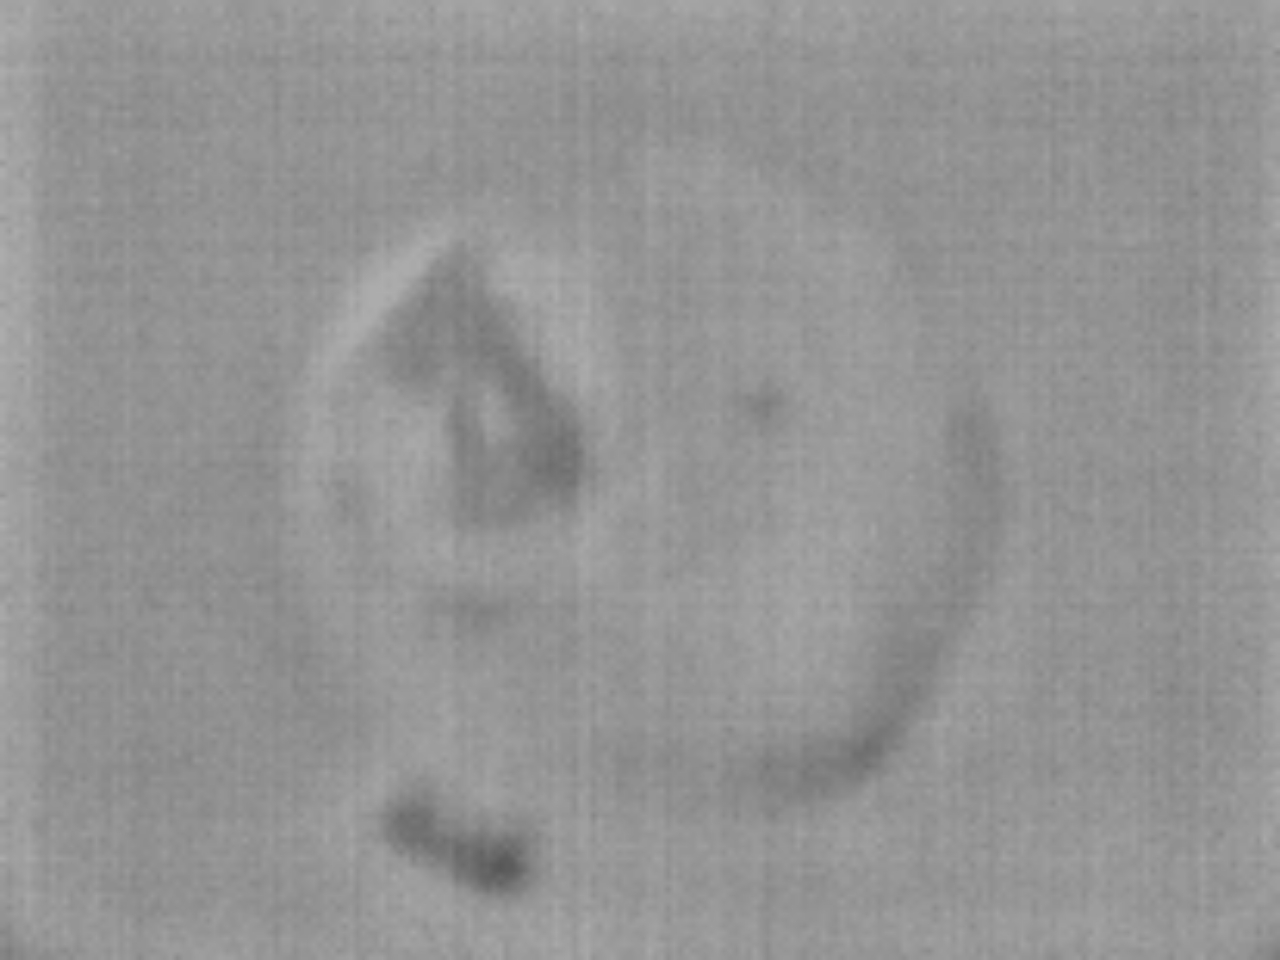
Label: Minor Defect